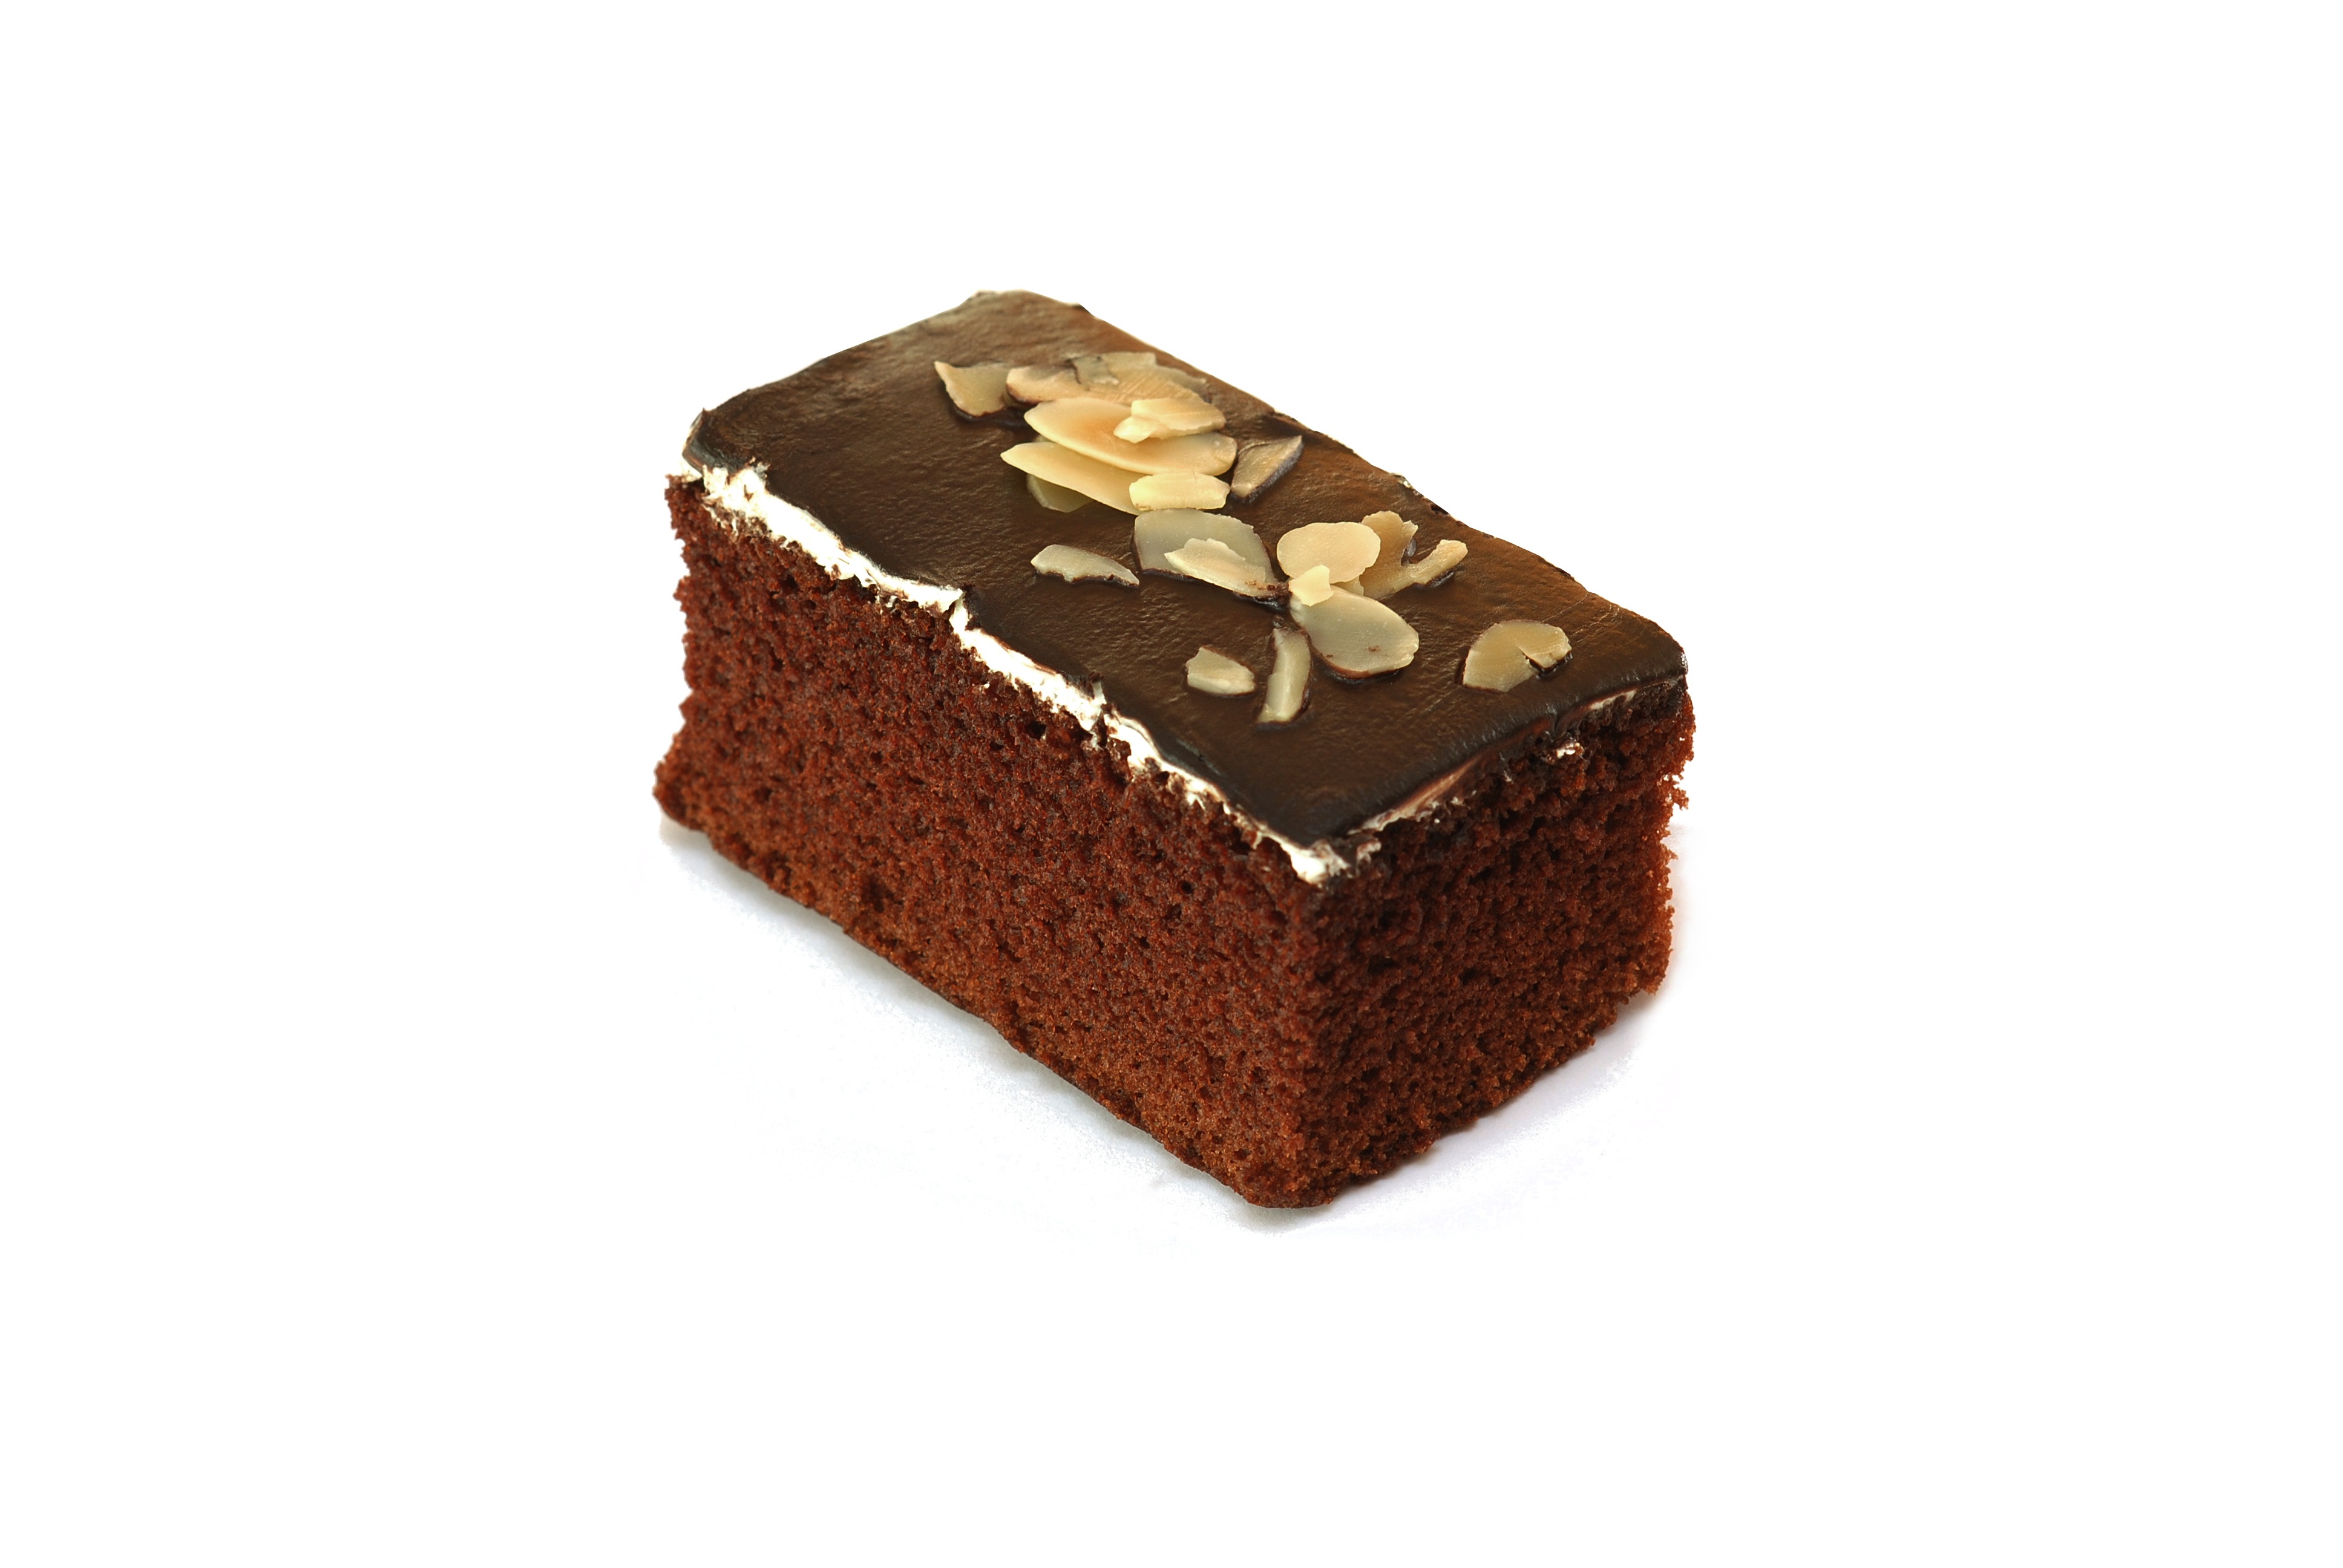
meal, food, chocolate, dessert, cake, bread, bakery, chocolate cake, sweets, bro, brownie, baked goods, praline, chocolate truffle, chocolate brownie, sachertorte